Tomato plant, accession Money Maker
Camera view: horizontal (90 deg, fisheye); turntable rotation: 150 degrees
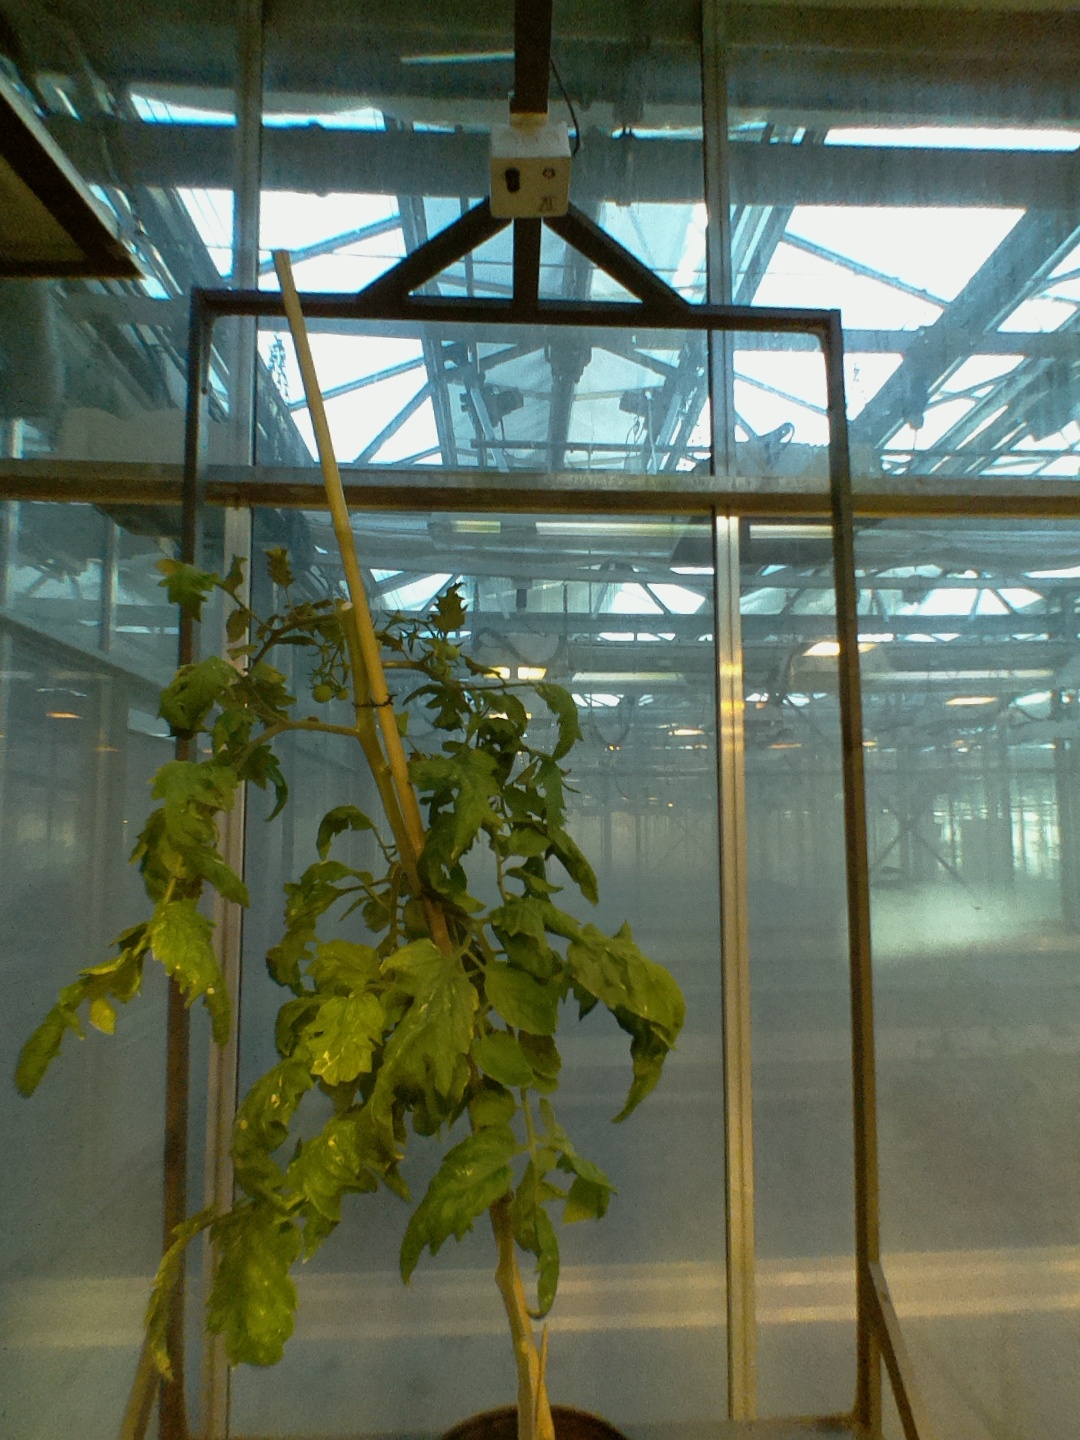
BBCH growth stage 75: 50%-60% of final fruit size